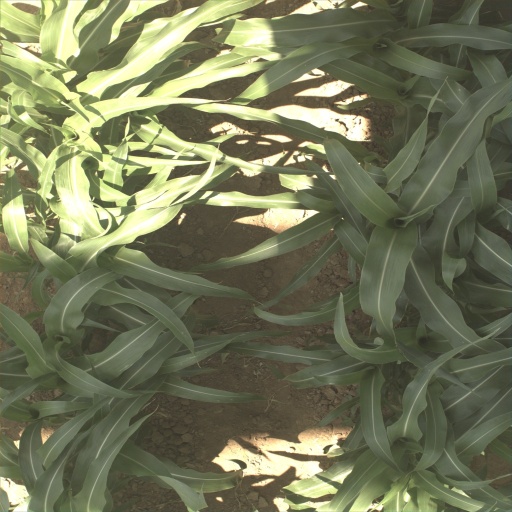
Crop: sorghum